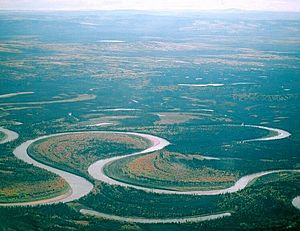
Nowitna River
Meandrer på Nowitna River kort før udmundingen i Yukon River.
Nowitna River er en 402 km lang, vild og uberørt, biflod til Yukonfloden i Alaska i USA. Den løber mod nordøst fra Kuskokwim Mountains gennem Nowitna National Wildlife Refuge og løber ud i Yukonfloden 61 km nordøst for byen Ruby, og sydvest for byen Tanana ved Tanana Rivers udløb. En stor del af floden løber på en plan flodslette med store vådområder dannet af skiftende meandresving, hvilket giver en god biotop for mange ynglende andefugle. De 362 km af flodens længde er beskyttet i Nowitna National Wildlife Refuge.